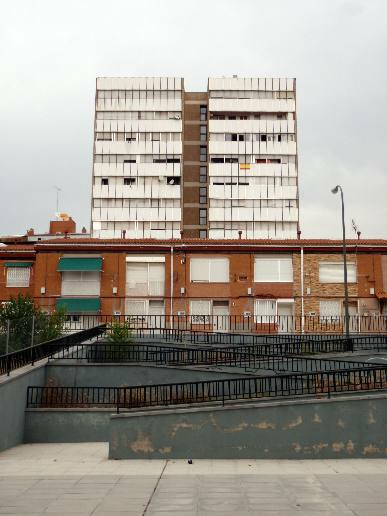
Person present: No